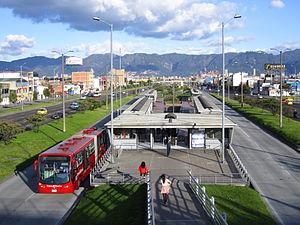
Le concept de bus à haut niveau de service, aussi nommé busway ou transbus, date de 2004.
Le TransMilenio est le nom donné au système de bus à haut niveau de service de Bogota, capitale de la Colombie.